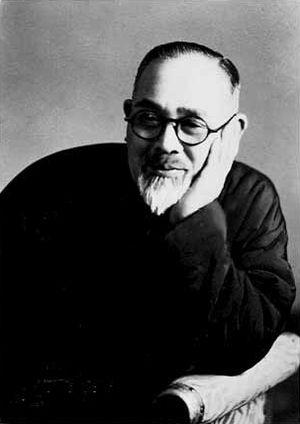
Burakumin est un terme japonais désignant un groupe social minoritaire japonais discriminé socialement et économiquement. Les « gens des hameaux spéciaux » sont les descendants de la classe des parias de l'époque féodale, issue de deux anciennes communautés, les eta et les hinin. Les burakumin forment une des plus importantes minorités au Japon, avec les Aïnous de Hokkaidō.